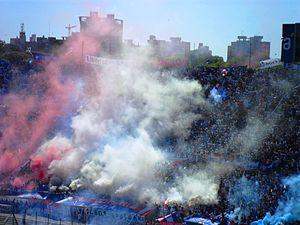
Le Club Nacional de Football, connu comme le Nacional, est un club uruguayen omnisports basé à Montevideo, particulièrement connu pour les succès de sa section football.